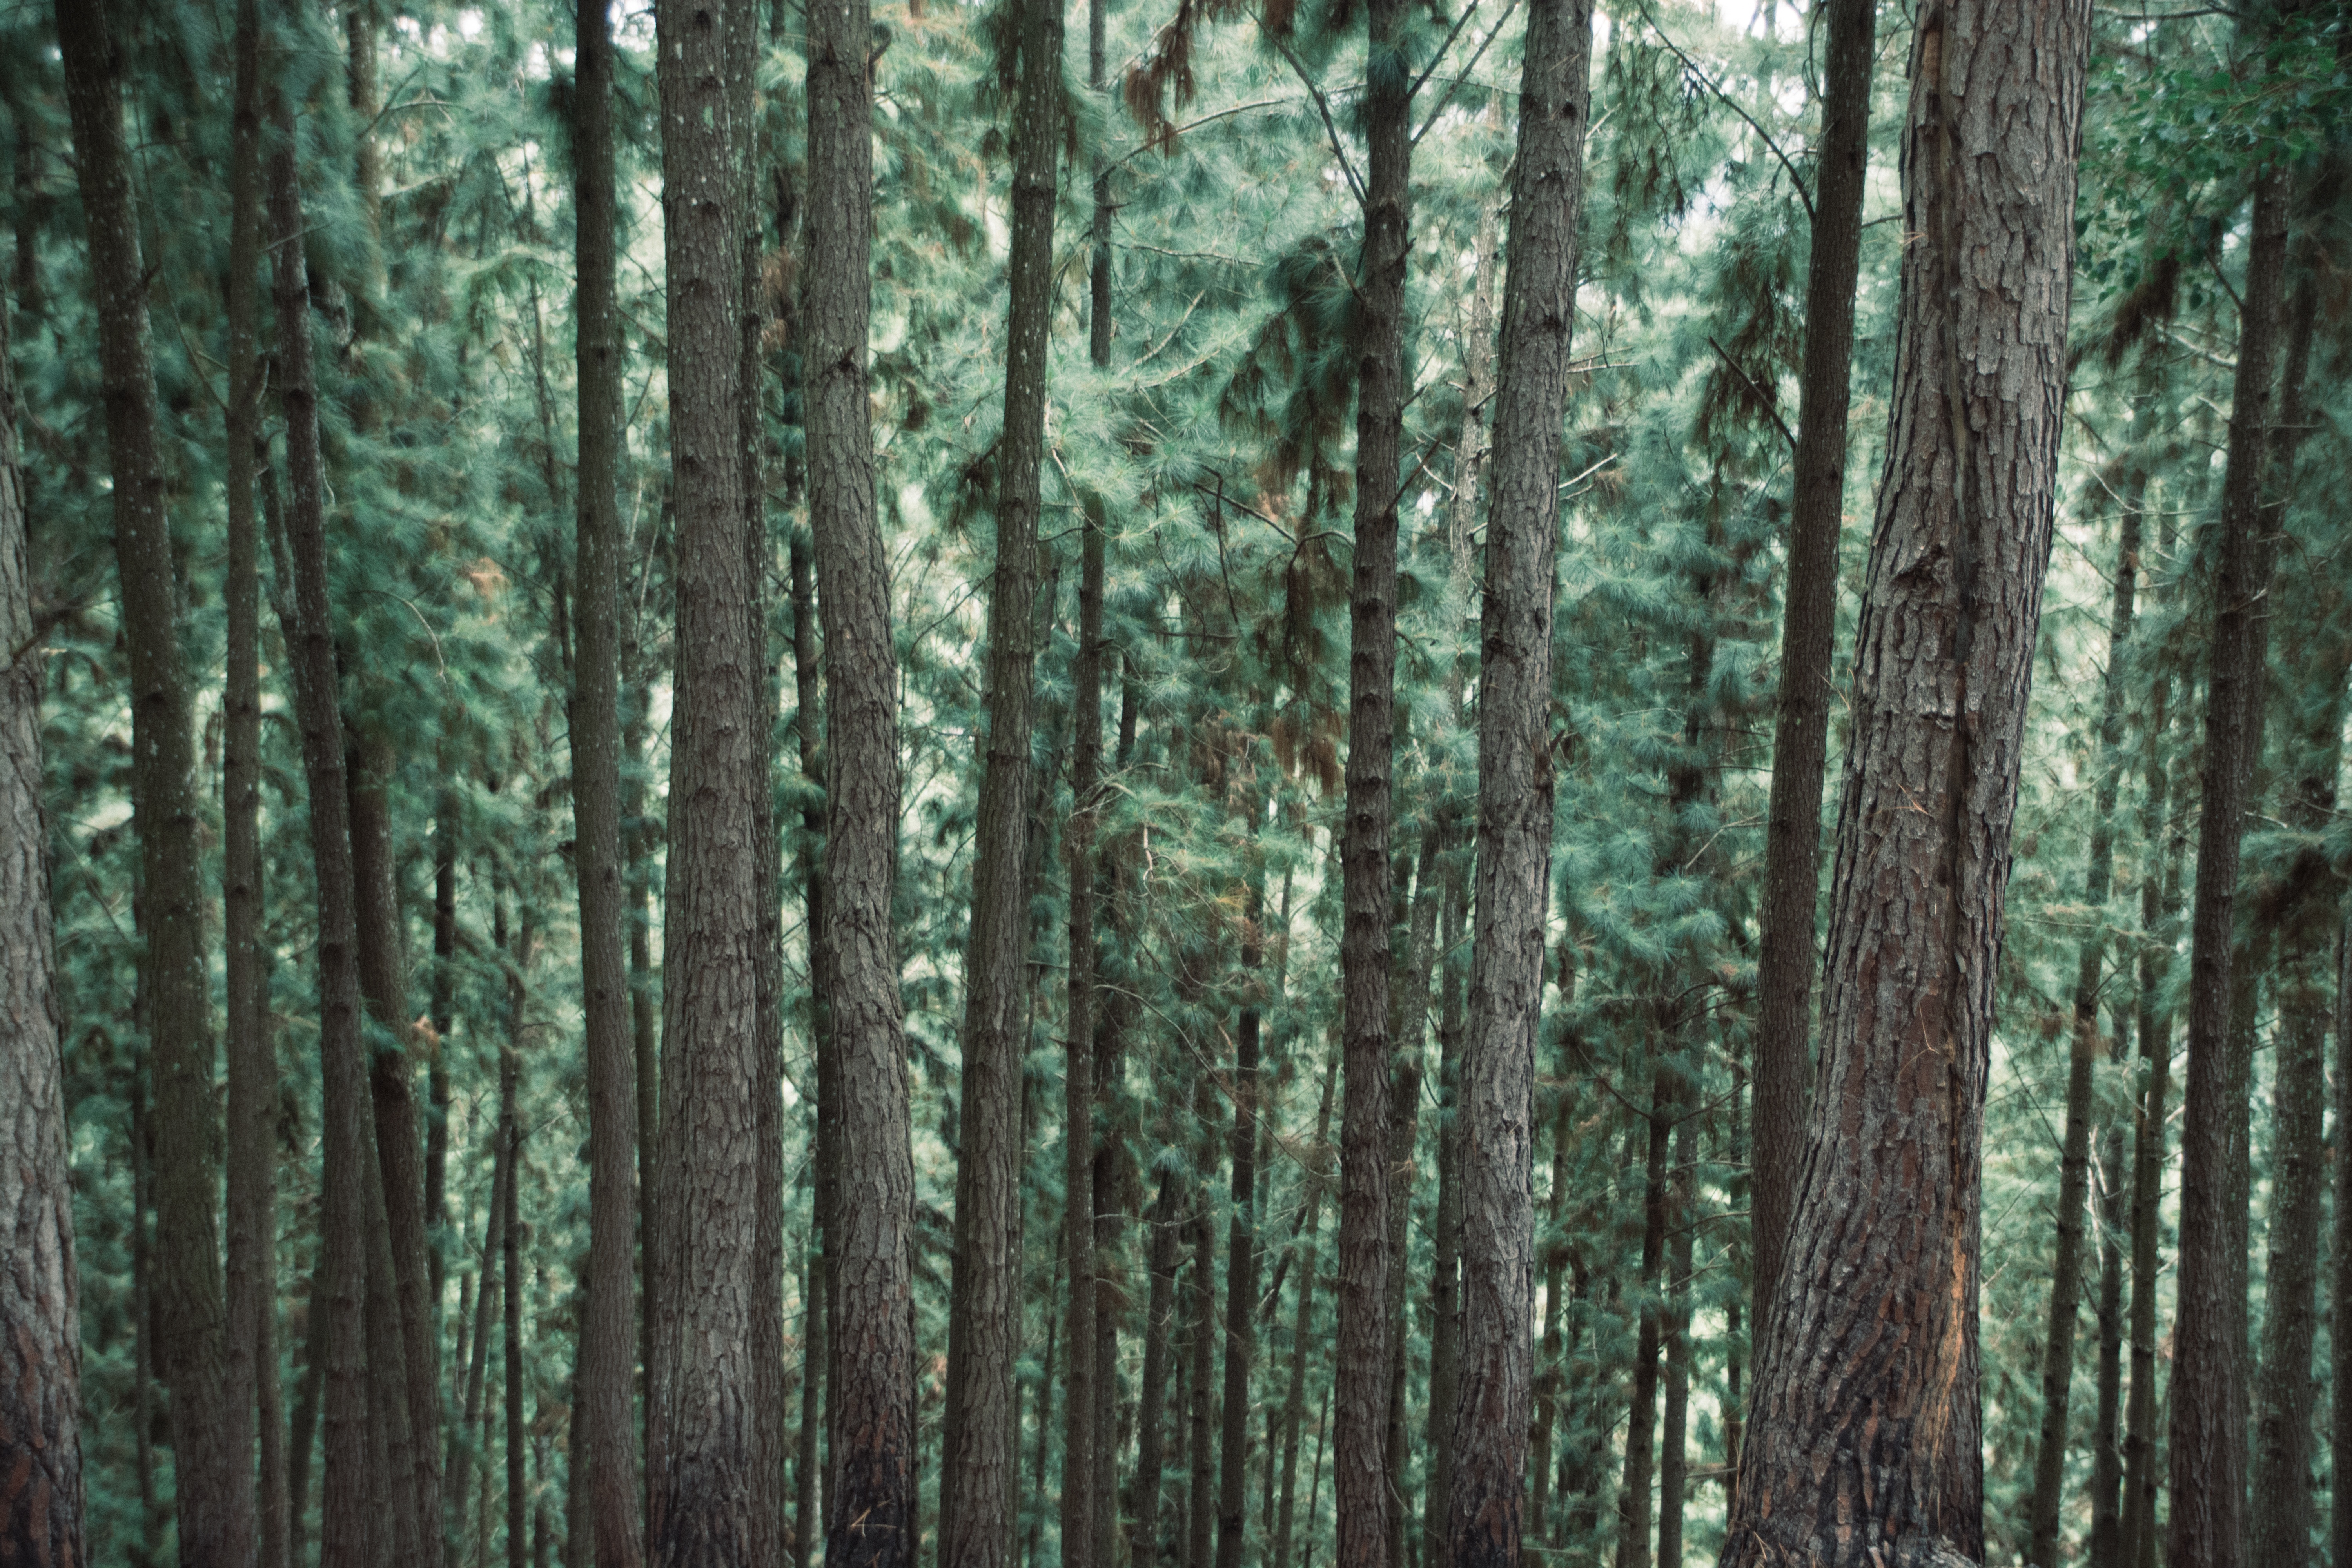
tree, forest, branch, plant, wood, trunk, bark, pine, fir, conifer, spruce, rainforest, deciduous, wetland, grove, woodland, habitat, ecosystem, biome, old growth forest, natural environment, geographical feature, plant stem, woody plant, temperate broadleaf and mixed forest, temperate coniferous forest, land plant